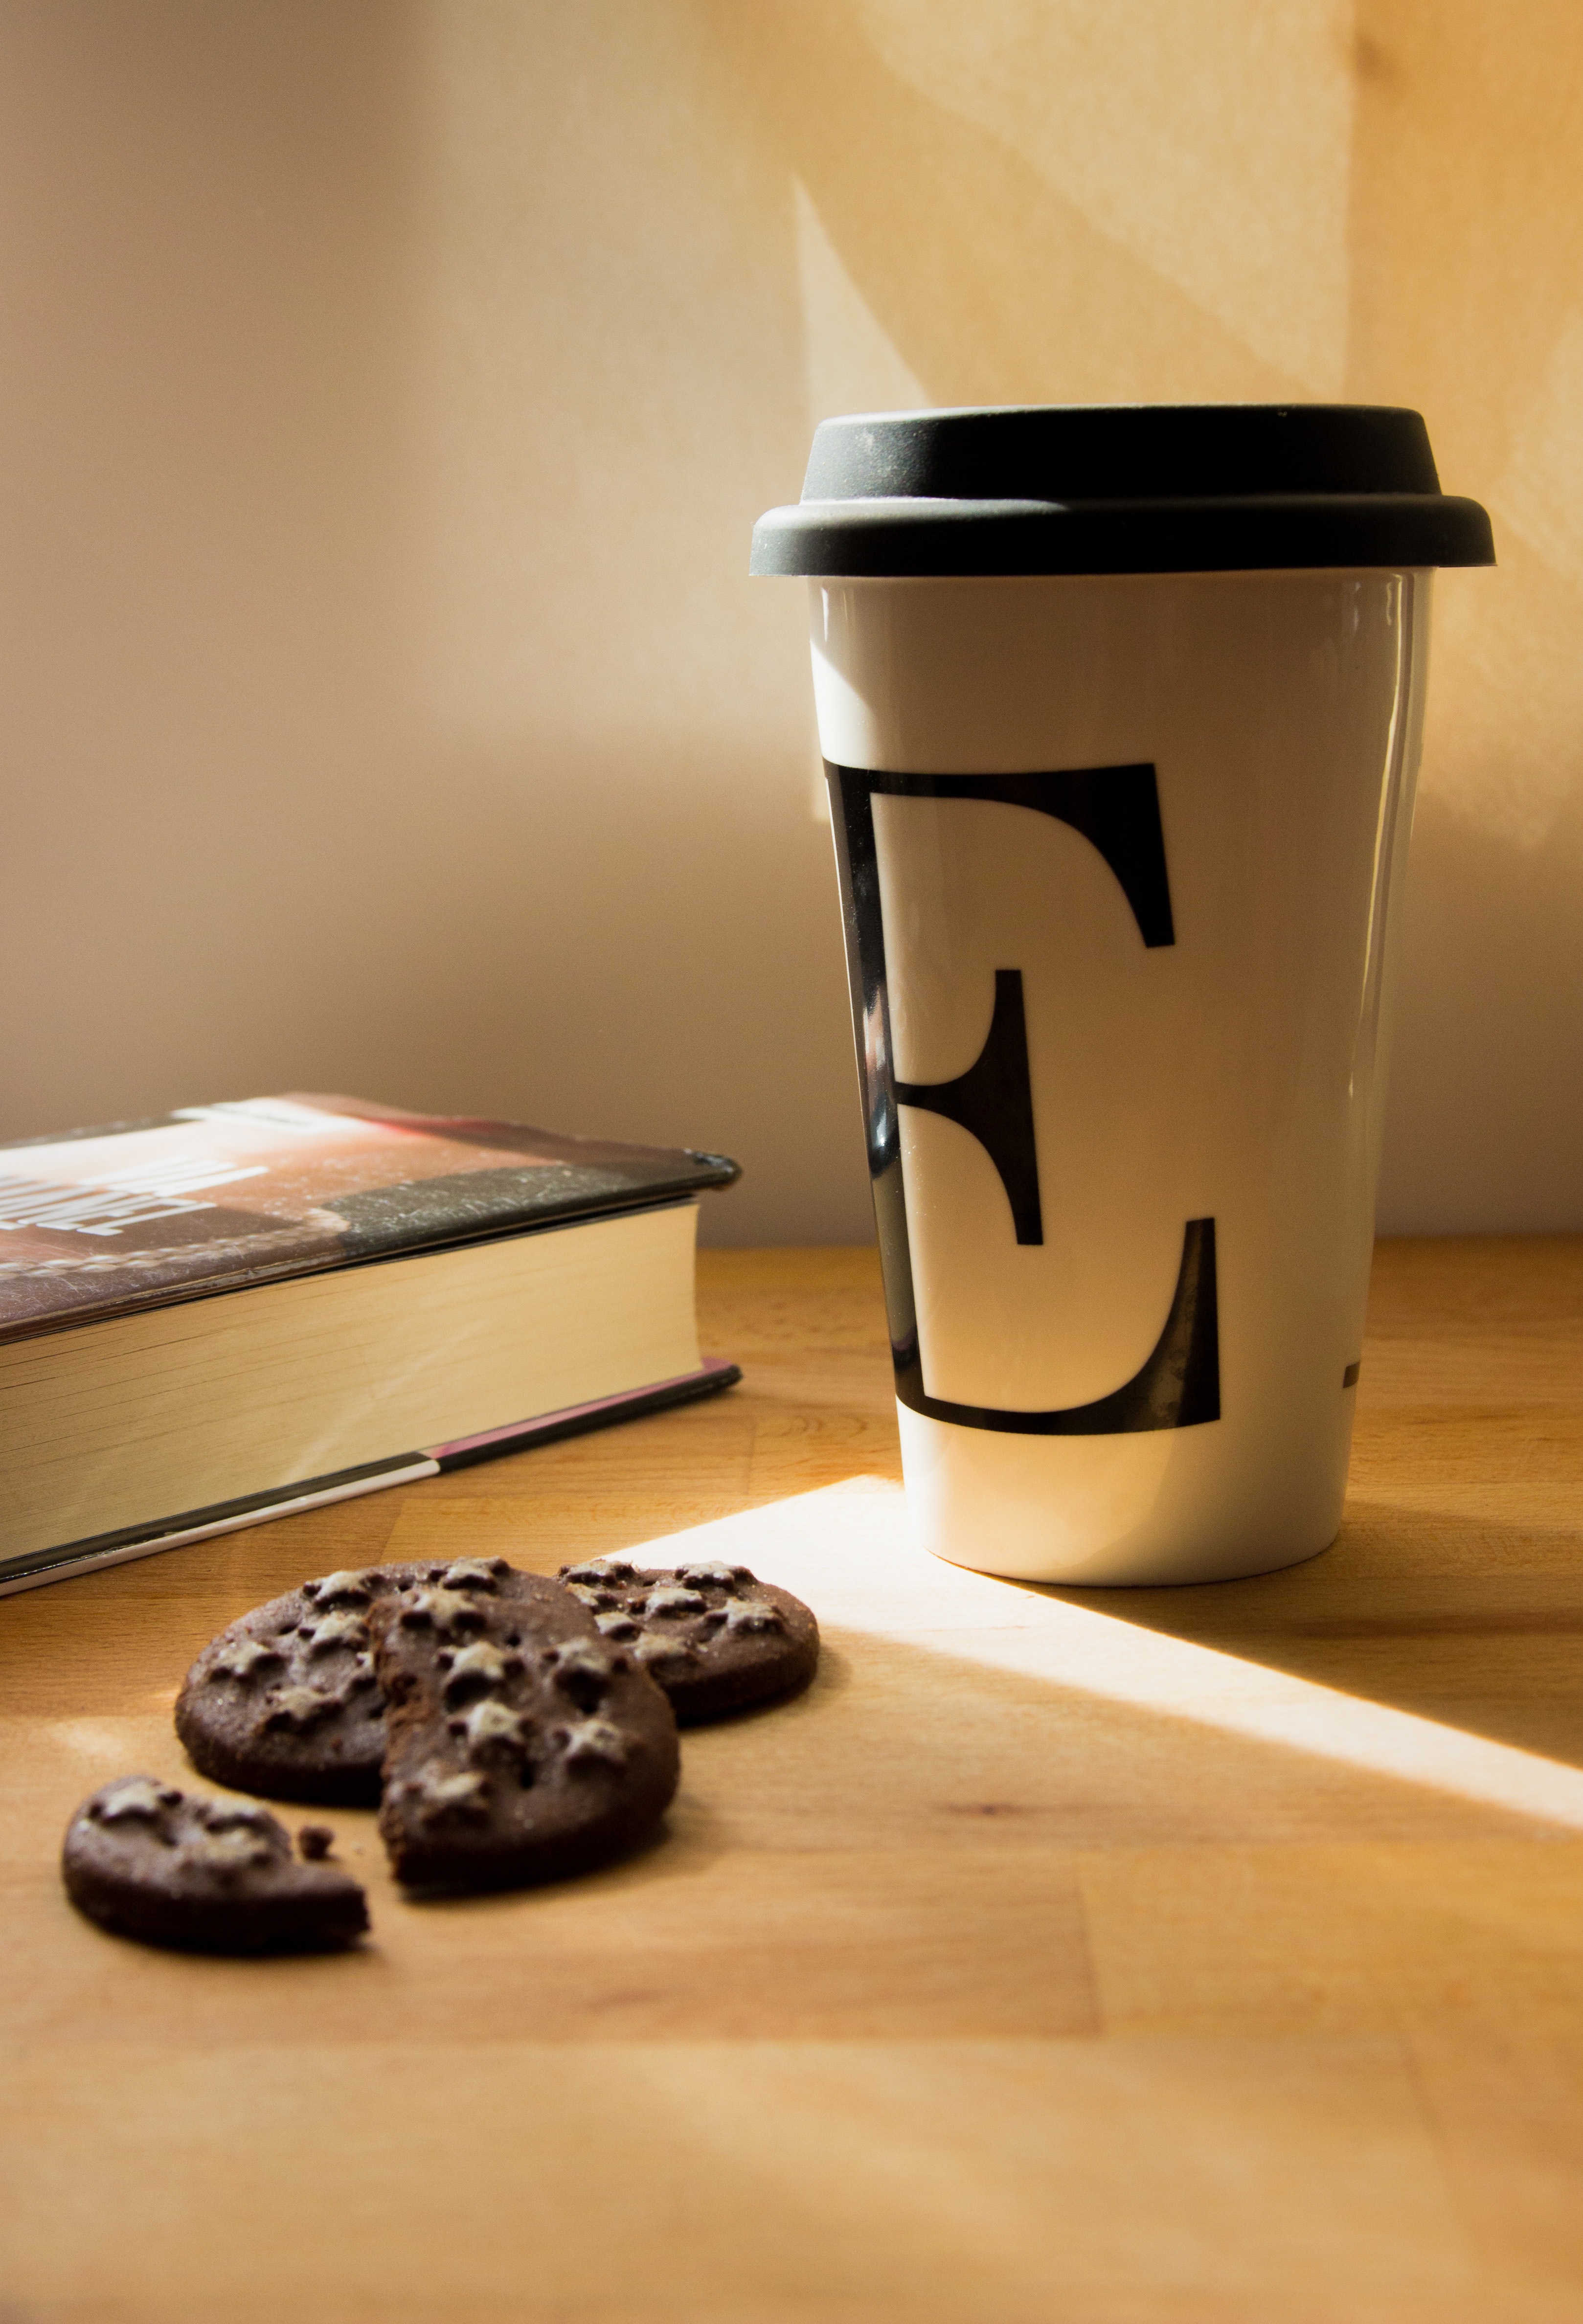
table, coffee, wood, tea, morning, cup, cappuccino, food, ceramic, drink, breakfast, lighting, coffee cup, cup of coffee, american, design, biscuits